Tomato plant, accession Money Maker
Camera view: horizontal (90 deg, fisheye); turntable rotation: 240 degrees
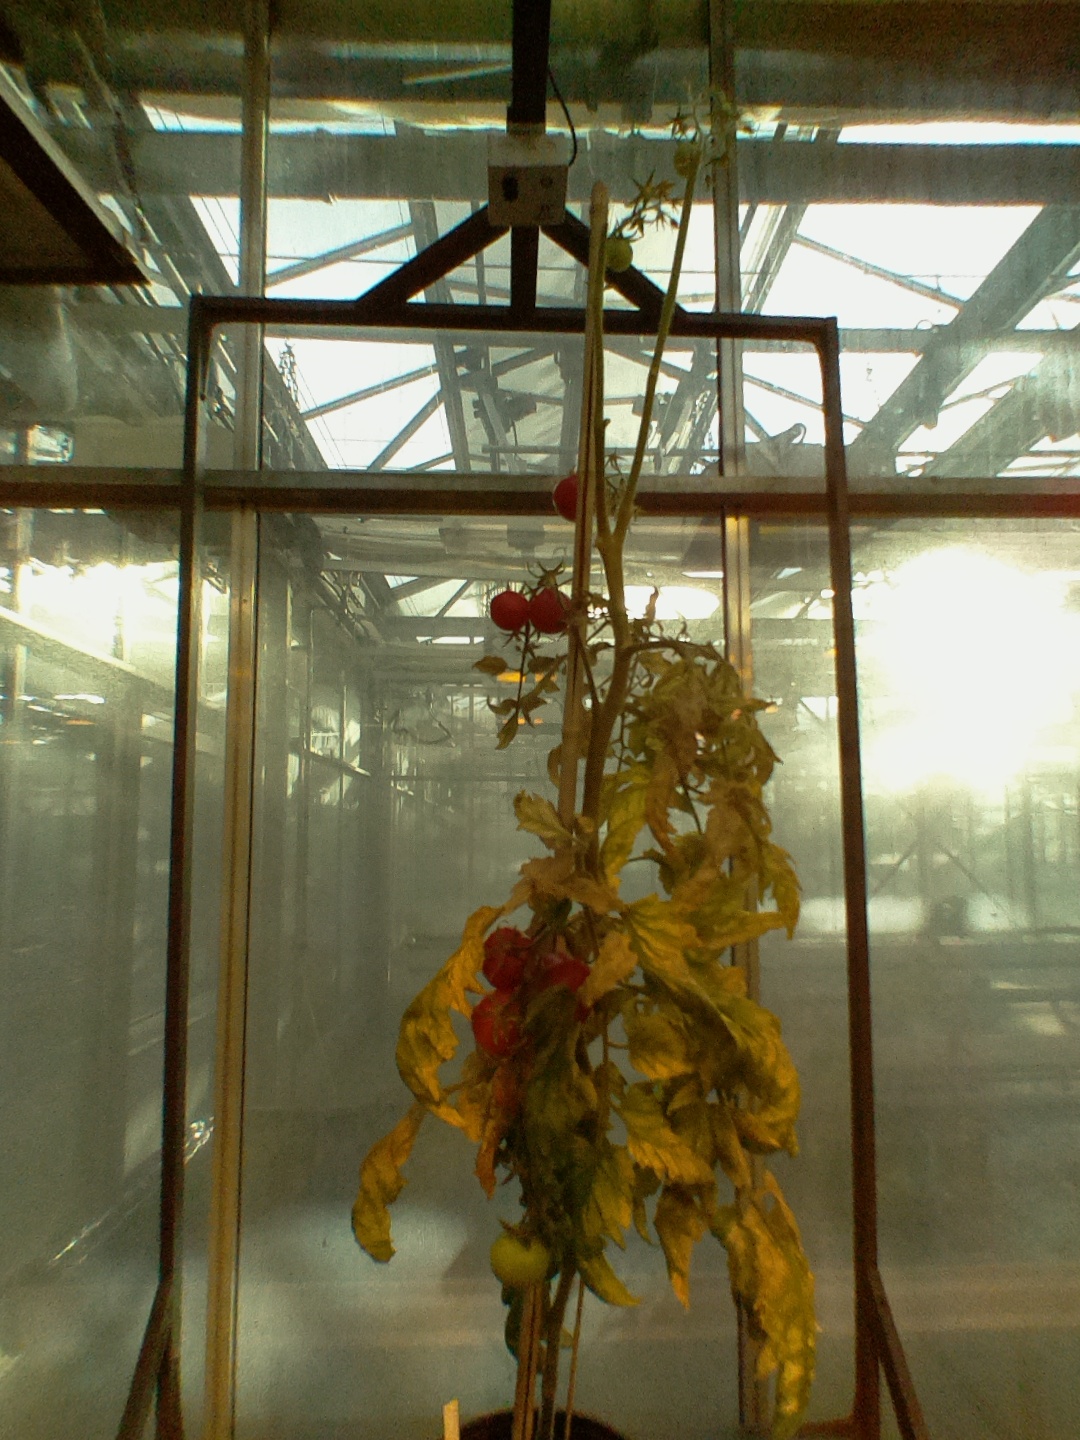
BBCH growth stage 88: 80%-90% of fruits show typical fully ripe color